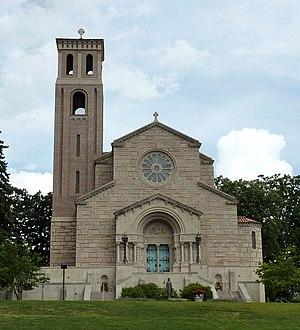
L'université Sainte-Catherine est une université privée américaine située à Saint Paul dans le Minnesota.